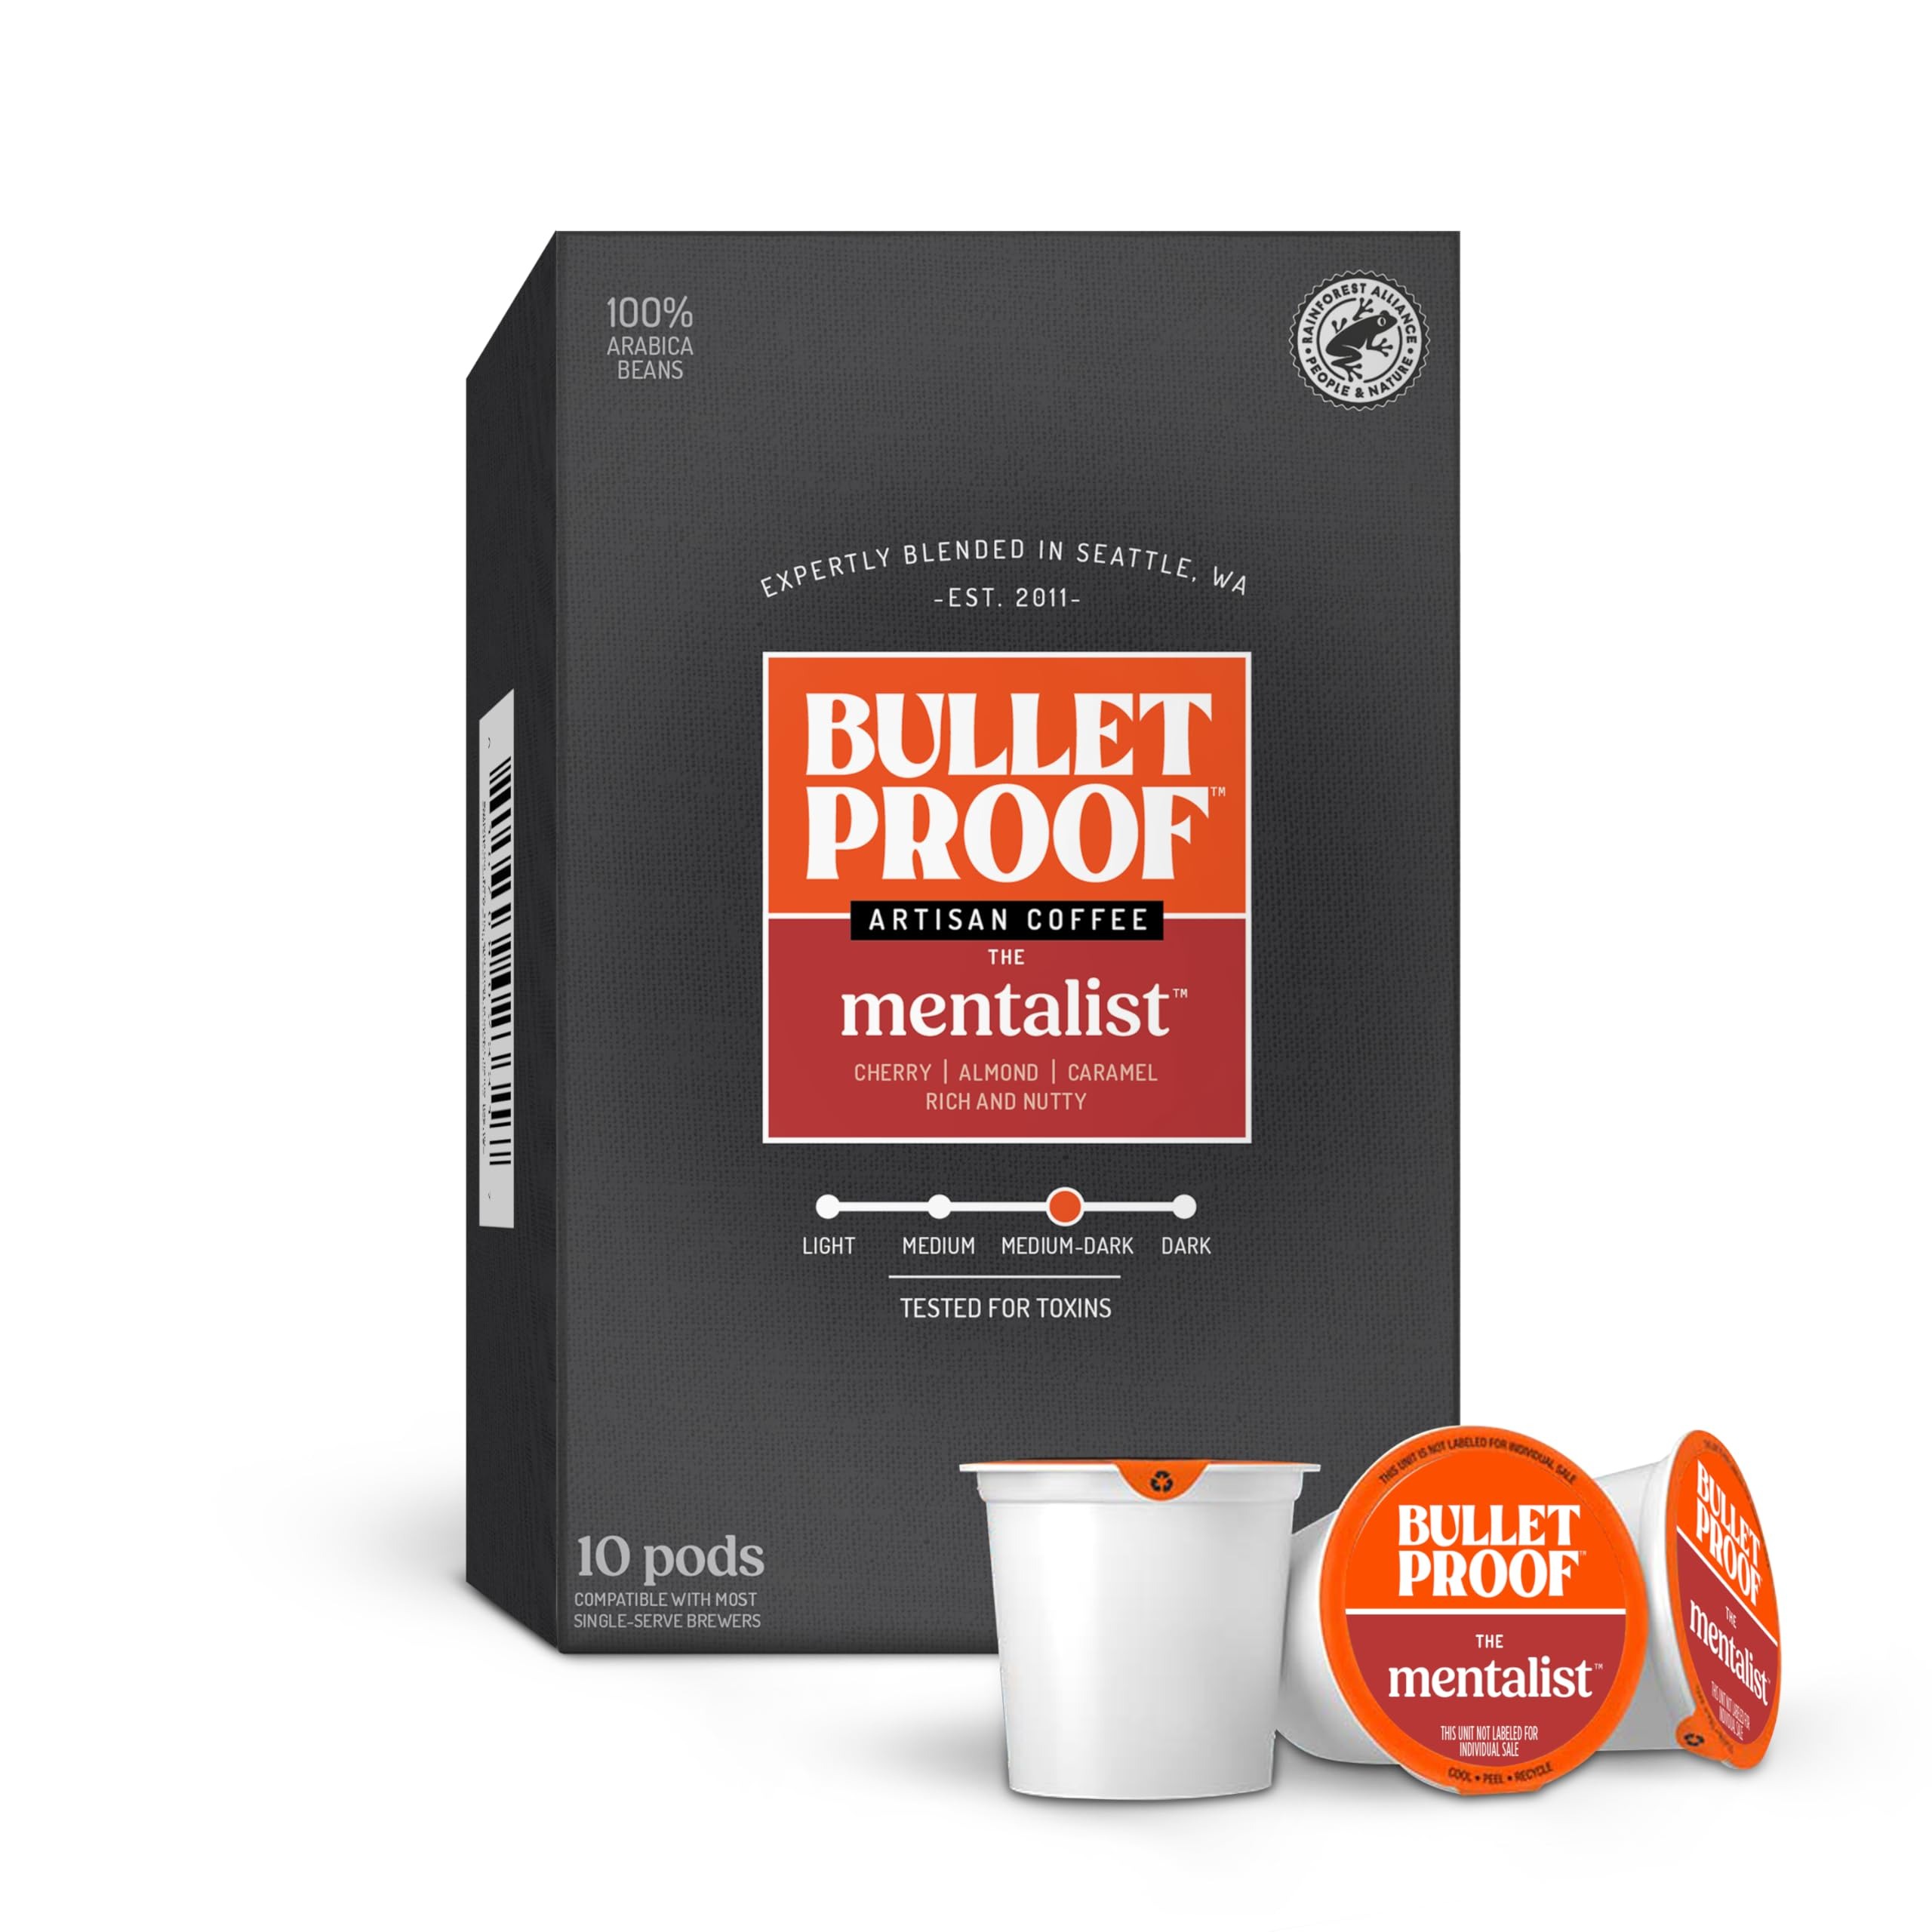
Item Name: Bulletproof The Mentalist Medium-Dark Roast Single-Serve Pods, 10 Count, 100% Arabica Beans, Clean Coffee Tested for Toxins, Packaging May Vary
Bullet Point 1: Contains one box of 10 Bulletproof The Mentalist Medium Dark Roast Single Serve Coffee Pods (10 Count Total), Packaging May Vary.
Bullet Point 2: Bulletproof coffee beans are hand - picked and sustainably sourced from small farms that give back to their local communities.
Bullet Point 3: We source our Coffee beans from Rainforest Alliance Certified farms that implement more sustainable practices to protect fair wages, workers’ rights and our environment.
Bullet Point 4: Toxins don’t belong in your coffee. That’s why we opt into additional testing for toxins on every shipment of our sustainably sourced Green coffee beans.
Bullet Point 5: Our Green coffee beans earn the specialty coffee grading based on the cup score test evaluation from the Specialty Coffee Association.
Value: 10.0
Unit: Count

Price: 12.99